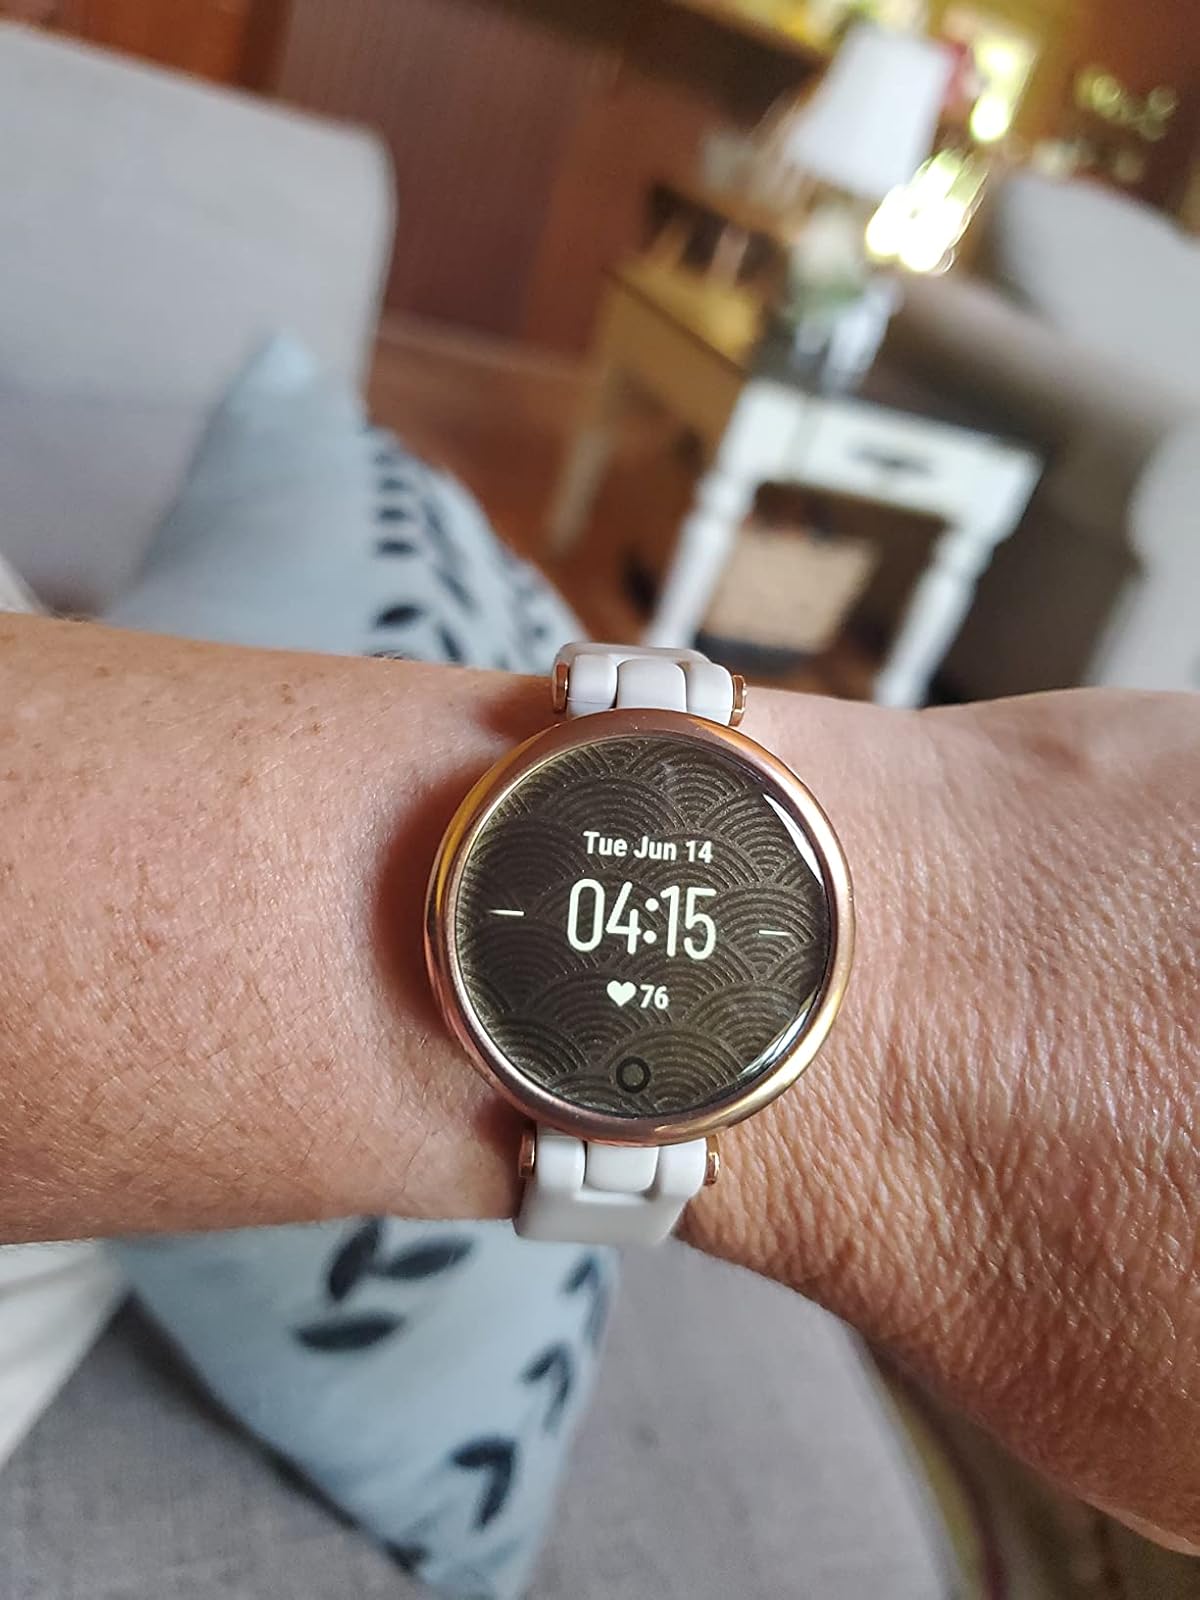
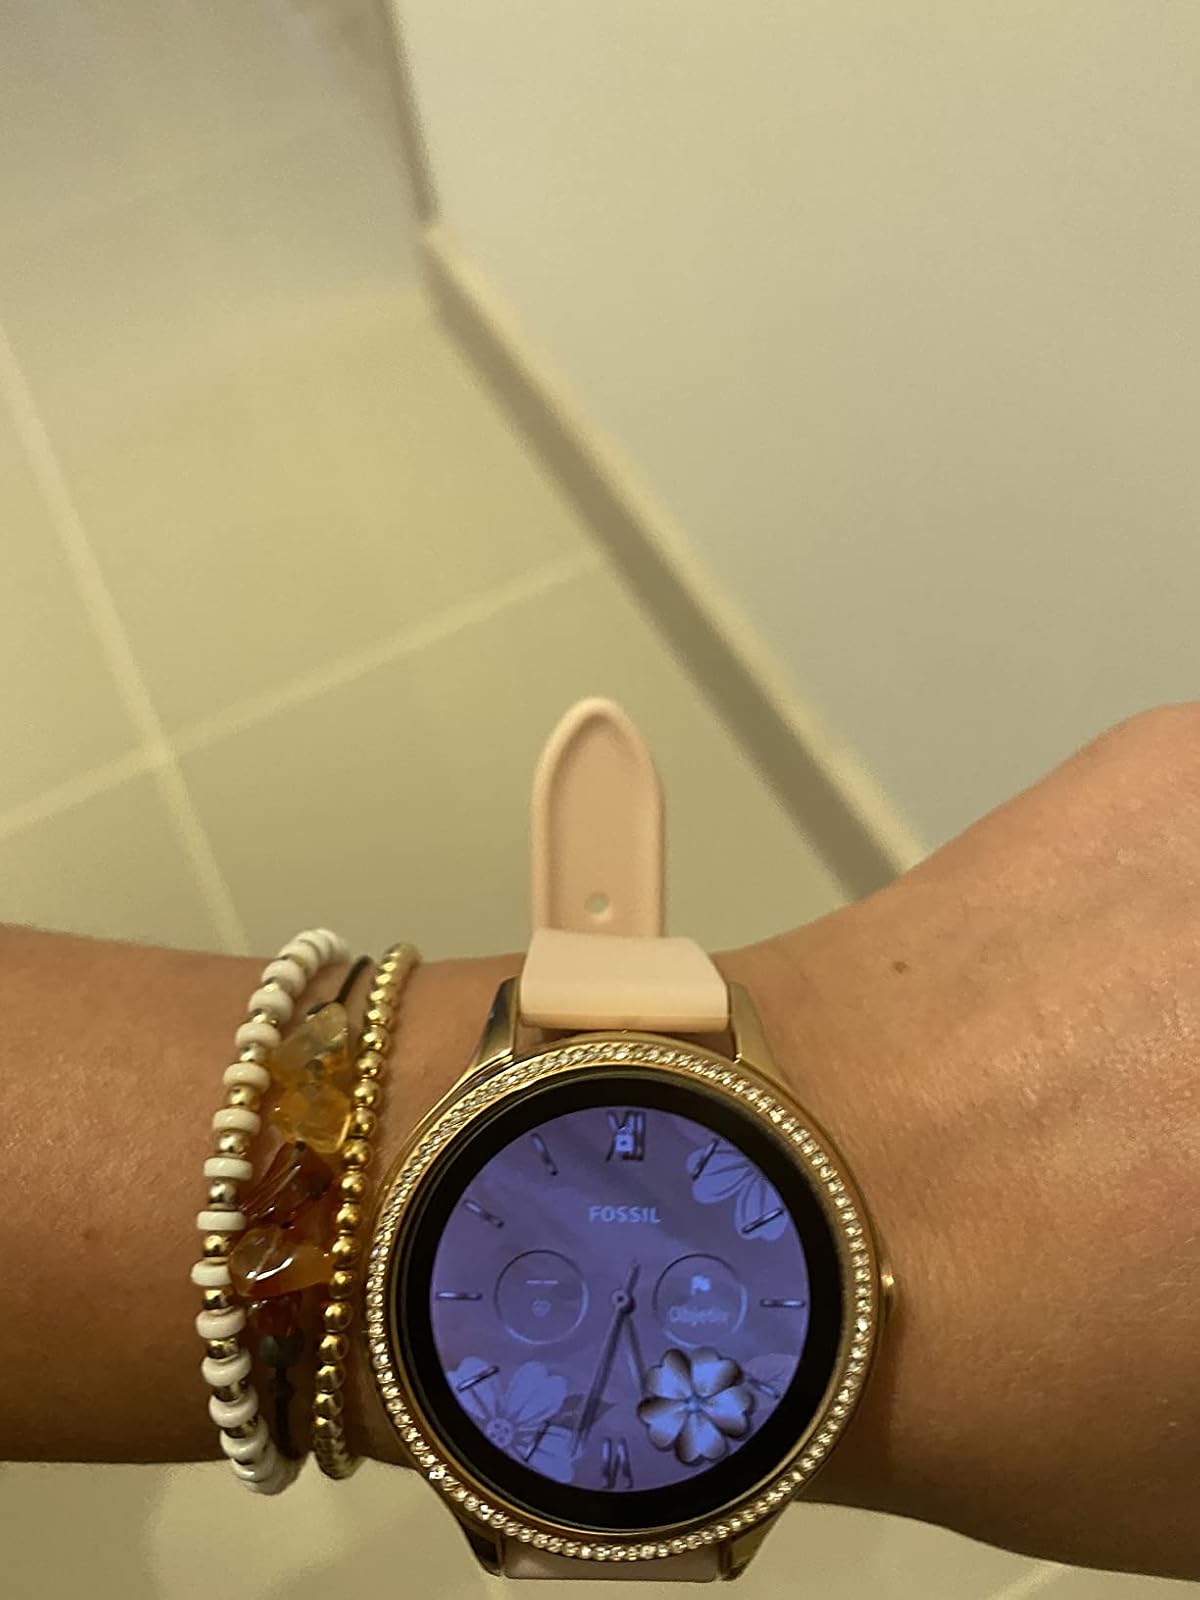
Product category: smartwatch
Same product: no